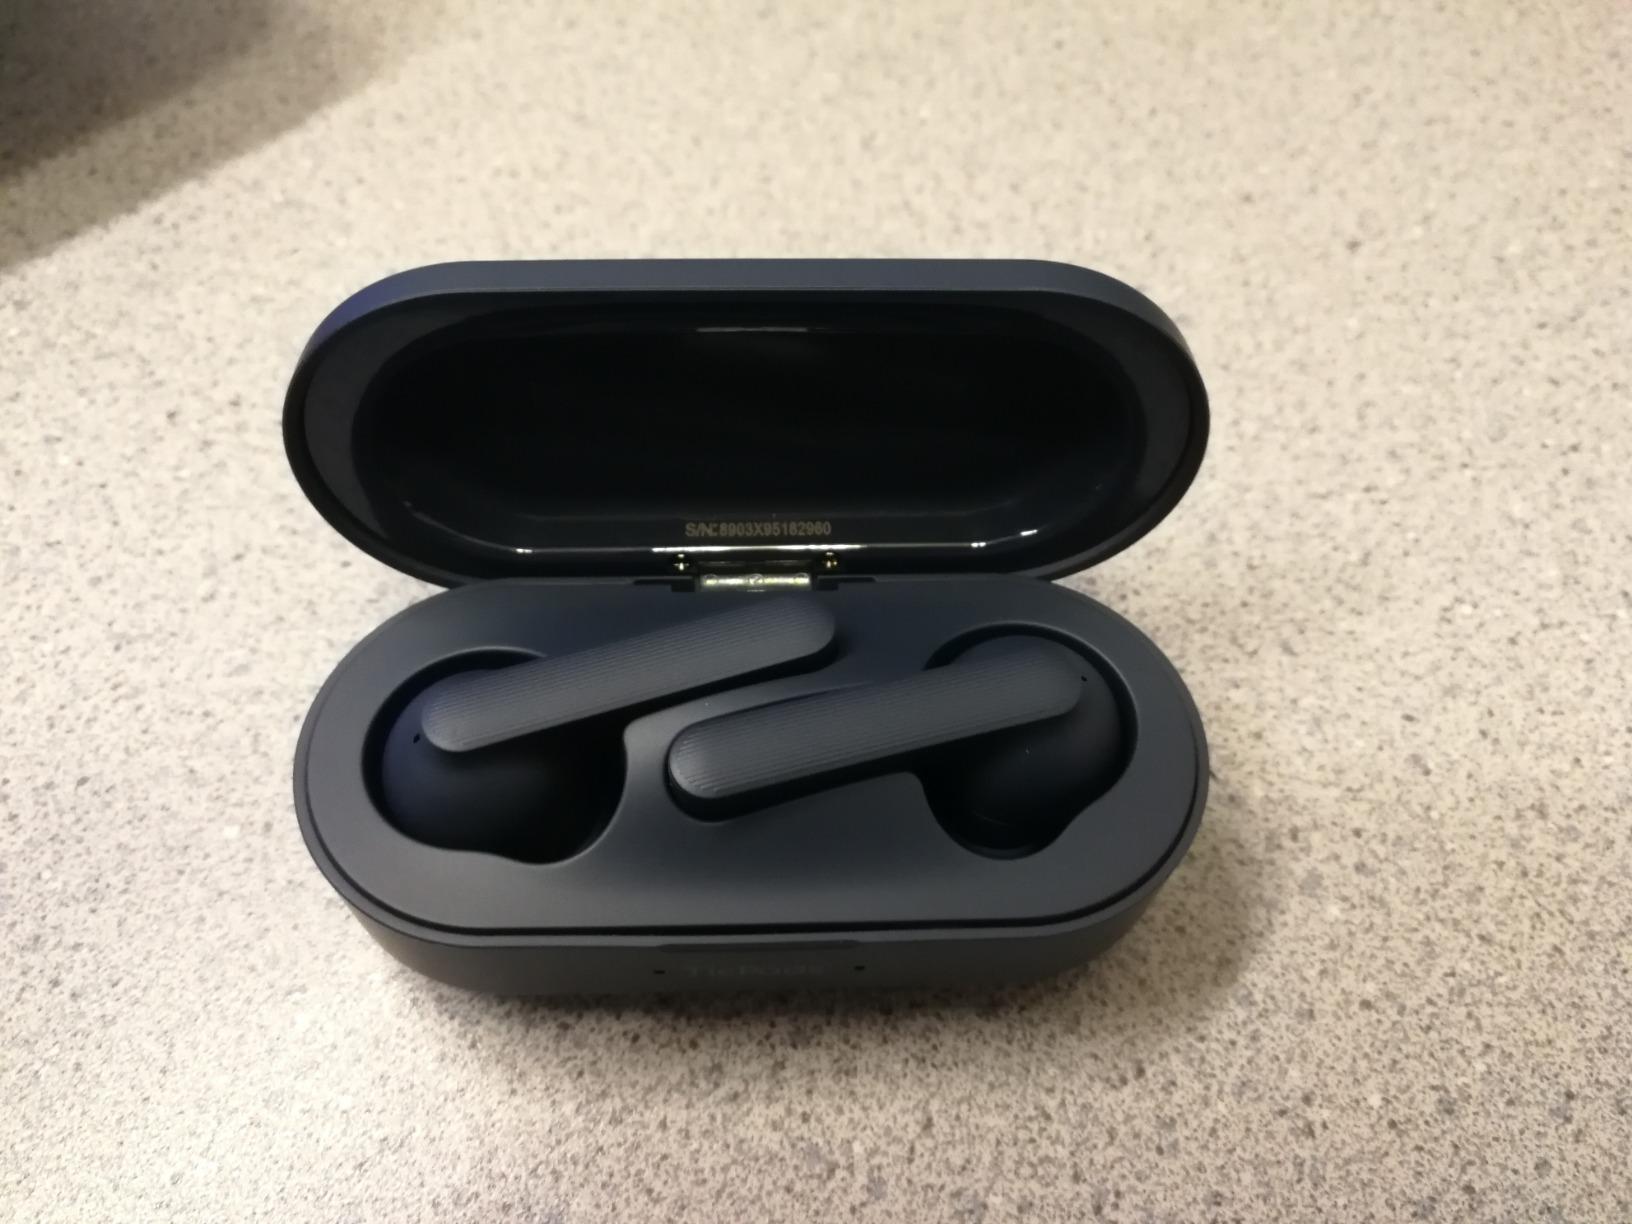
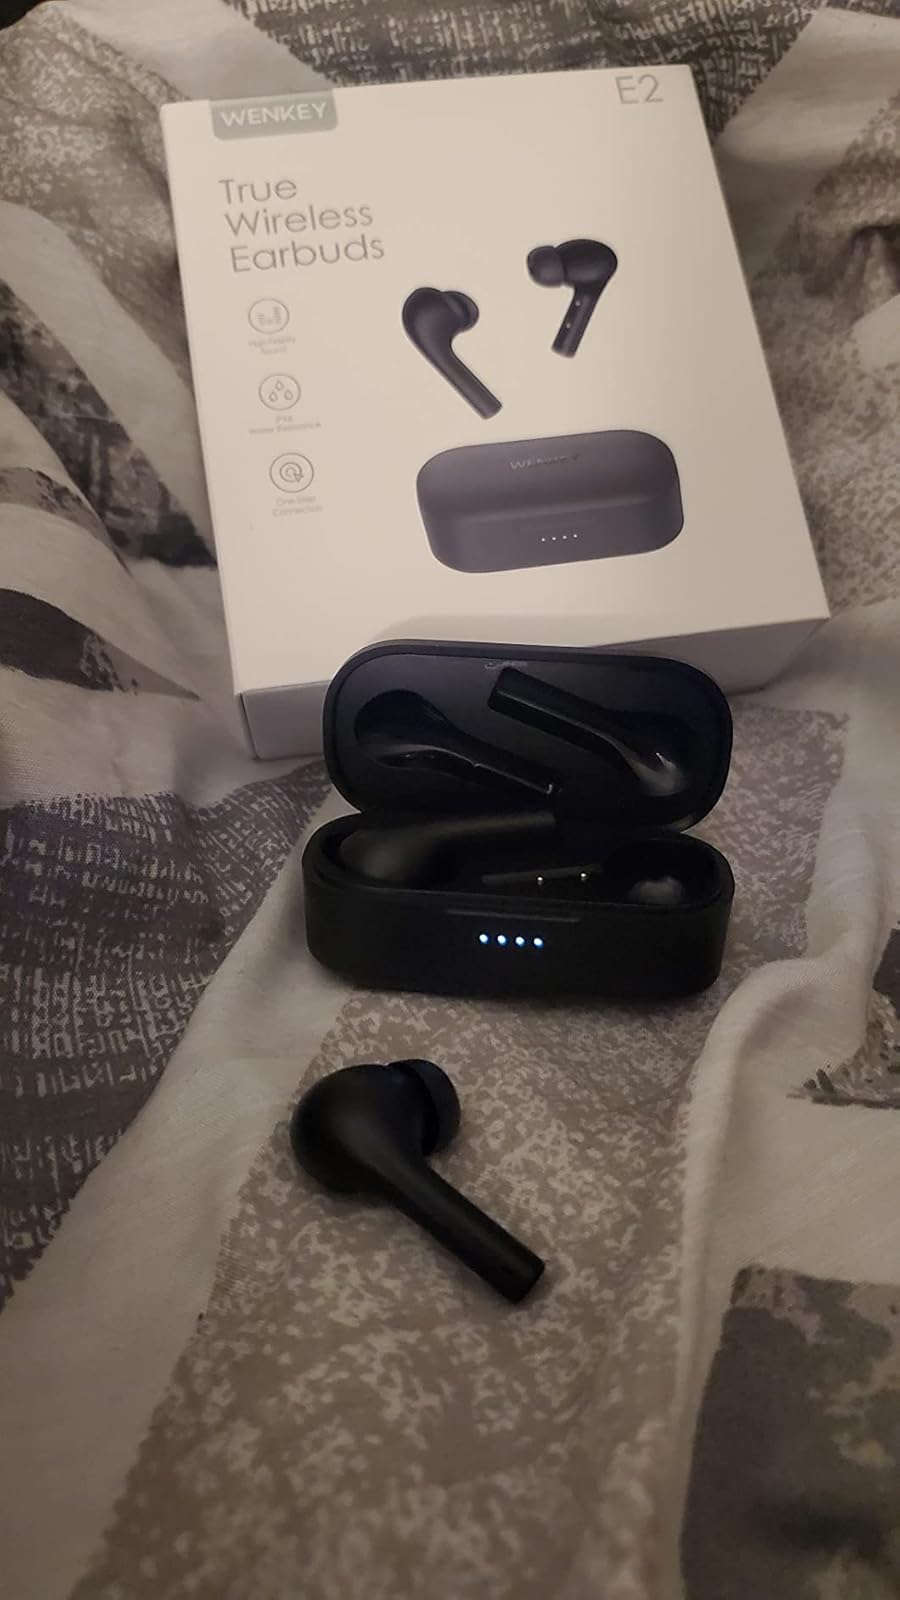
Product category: earbuds
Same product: no